Ulmus 'Androssowii'

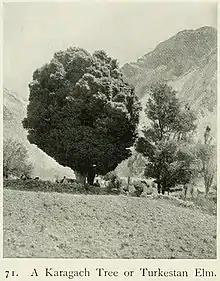
Turkestan Elm, c.1910

The tree grows to a height of and is distinguished by its very dense spherical crown and pubescent leaves.